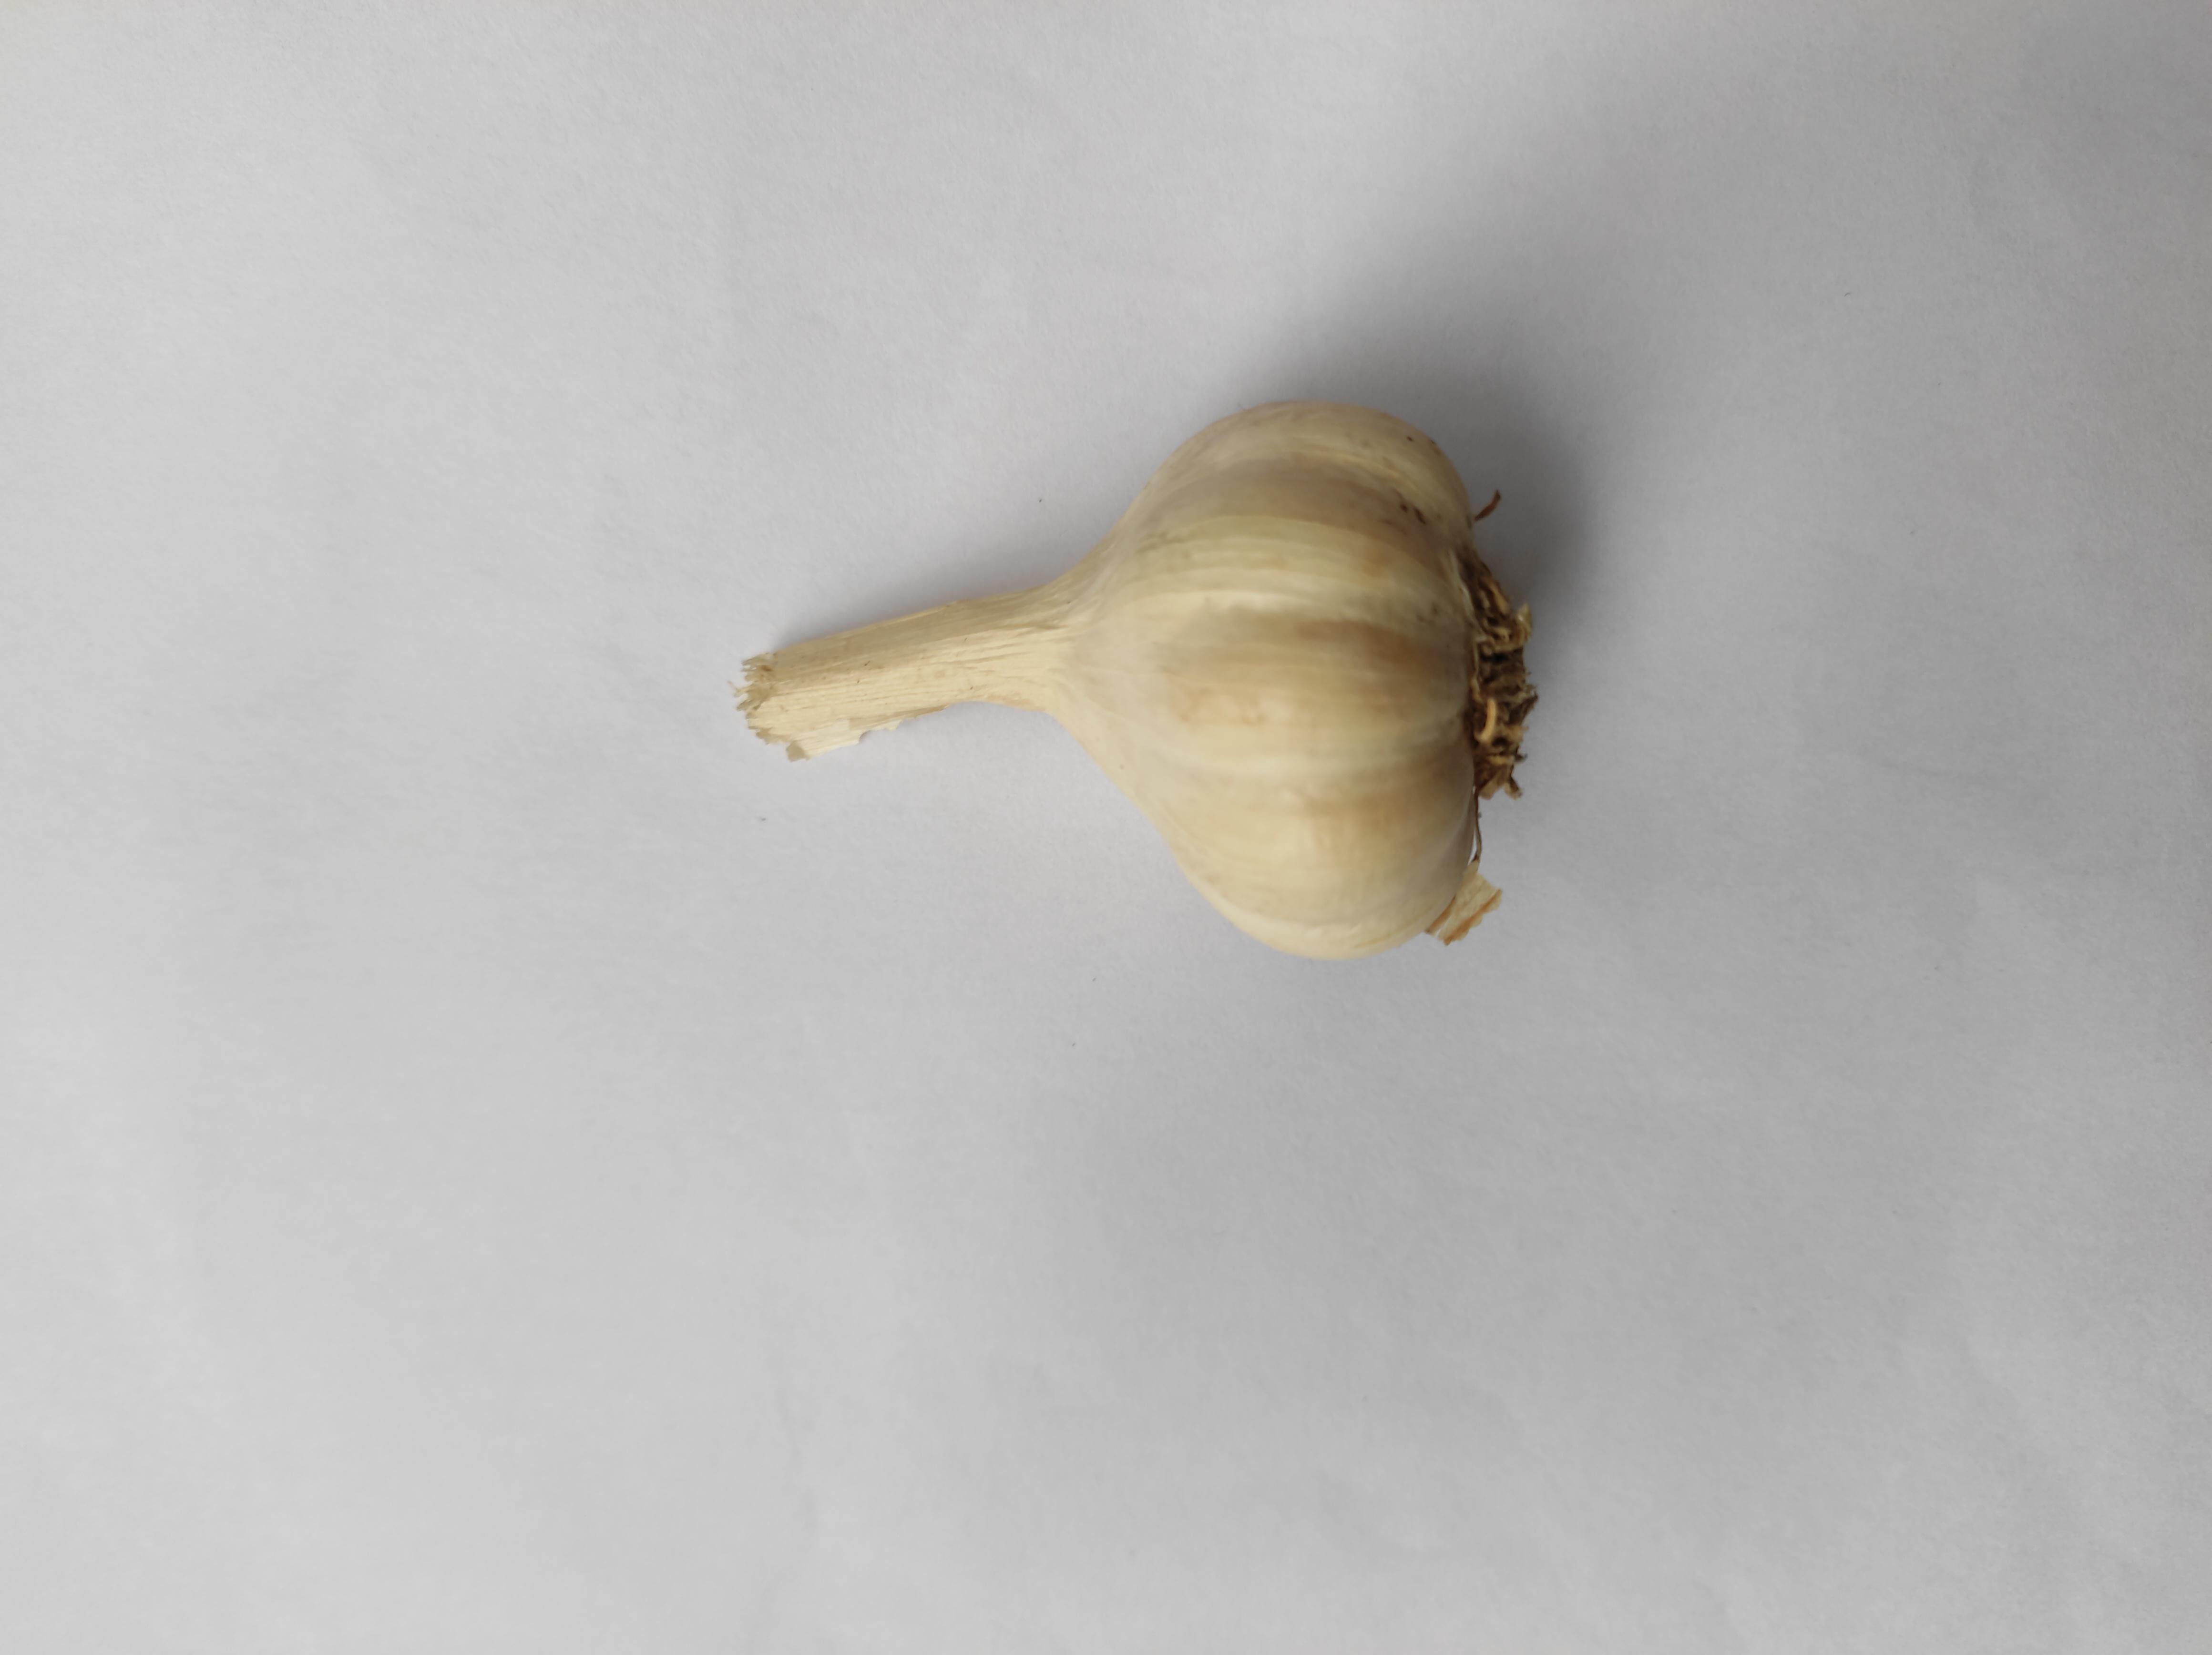
Label: Garlic